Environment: real
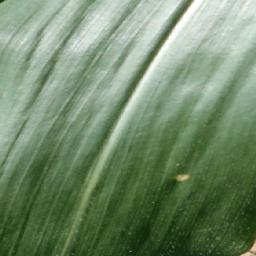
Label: healthy